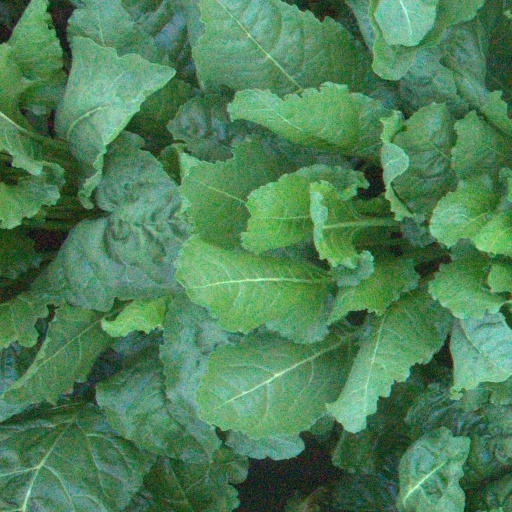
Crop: sugar beet